Mercury (element)

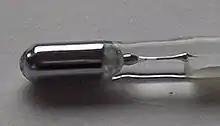
The bulb of a mercury-in-glass thermometer

Mercury is used primarily for the manufacture of industrial chemicals or for electrical and electronic applications. It is used in some liquid-in-glass thermometers, especially those used to measure high temperatures. A still increasing amount is used as gaseous mercury in fluorescent lamps, while most of the other applications are slowly being phased out due to health and safety regulations. In some applications, mercury is replaced with less toxic but considerably more expensive Galinstan alloy.